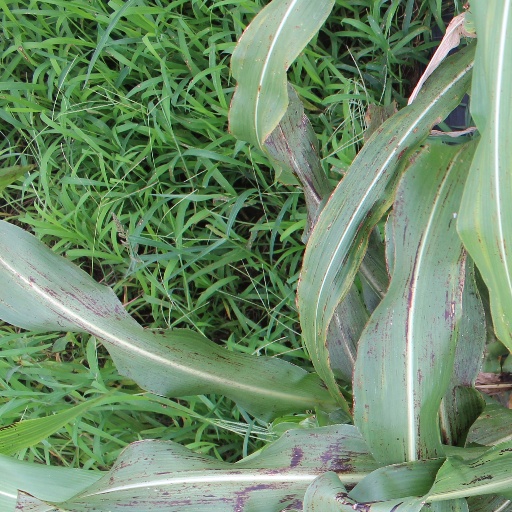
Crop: sorghum